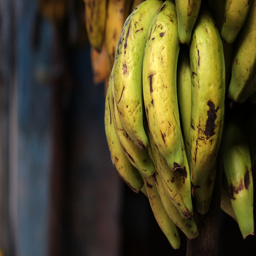
A pile of ripe bananas hanging next to other bananas.
A bunch of bananas hanging up on a stand
Bunches of over ripe bananas hanging next to each other.
There are bunches of unripe bananas hanging from wood.
The bananas hanging up are starting to rot.